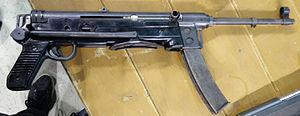
Les Zastava M56 et M65 sont des pistolets-mitrailleurs adoptés par l'Armée populaire yougoslave en 1956. Ils étaient fabriqués par Zastava Oružje, la filiale dédiée à l'armement de l'entreprise d’État yougoslave Zastava.